International Bomber Command Centre

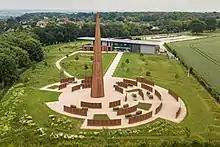
Memorial spire at the IBCC

The International Bomber Command Centre (IBCC) is a memorial and interpretation centre overlooking the city of Lincoln, England, and telling the story of RAF Bomber Command's extensive losses of aircraft and crews during the Bombing of Germany during World War II. It opened to the public at the end of January 2018, with an official ceremony on 12 April as part of Royal Air Force (RAF) centenary celebrations.